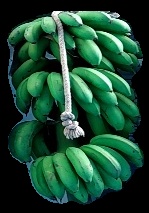
Variety: rasbale
Grade: grade2